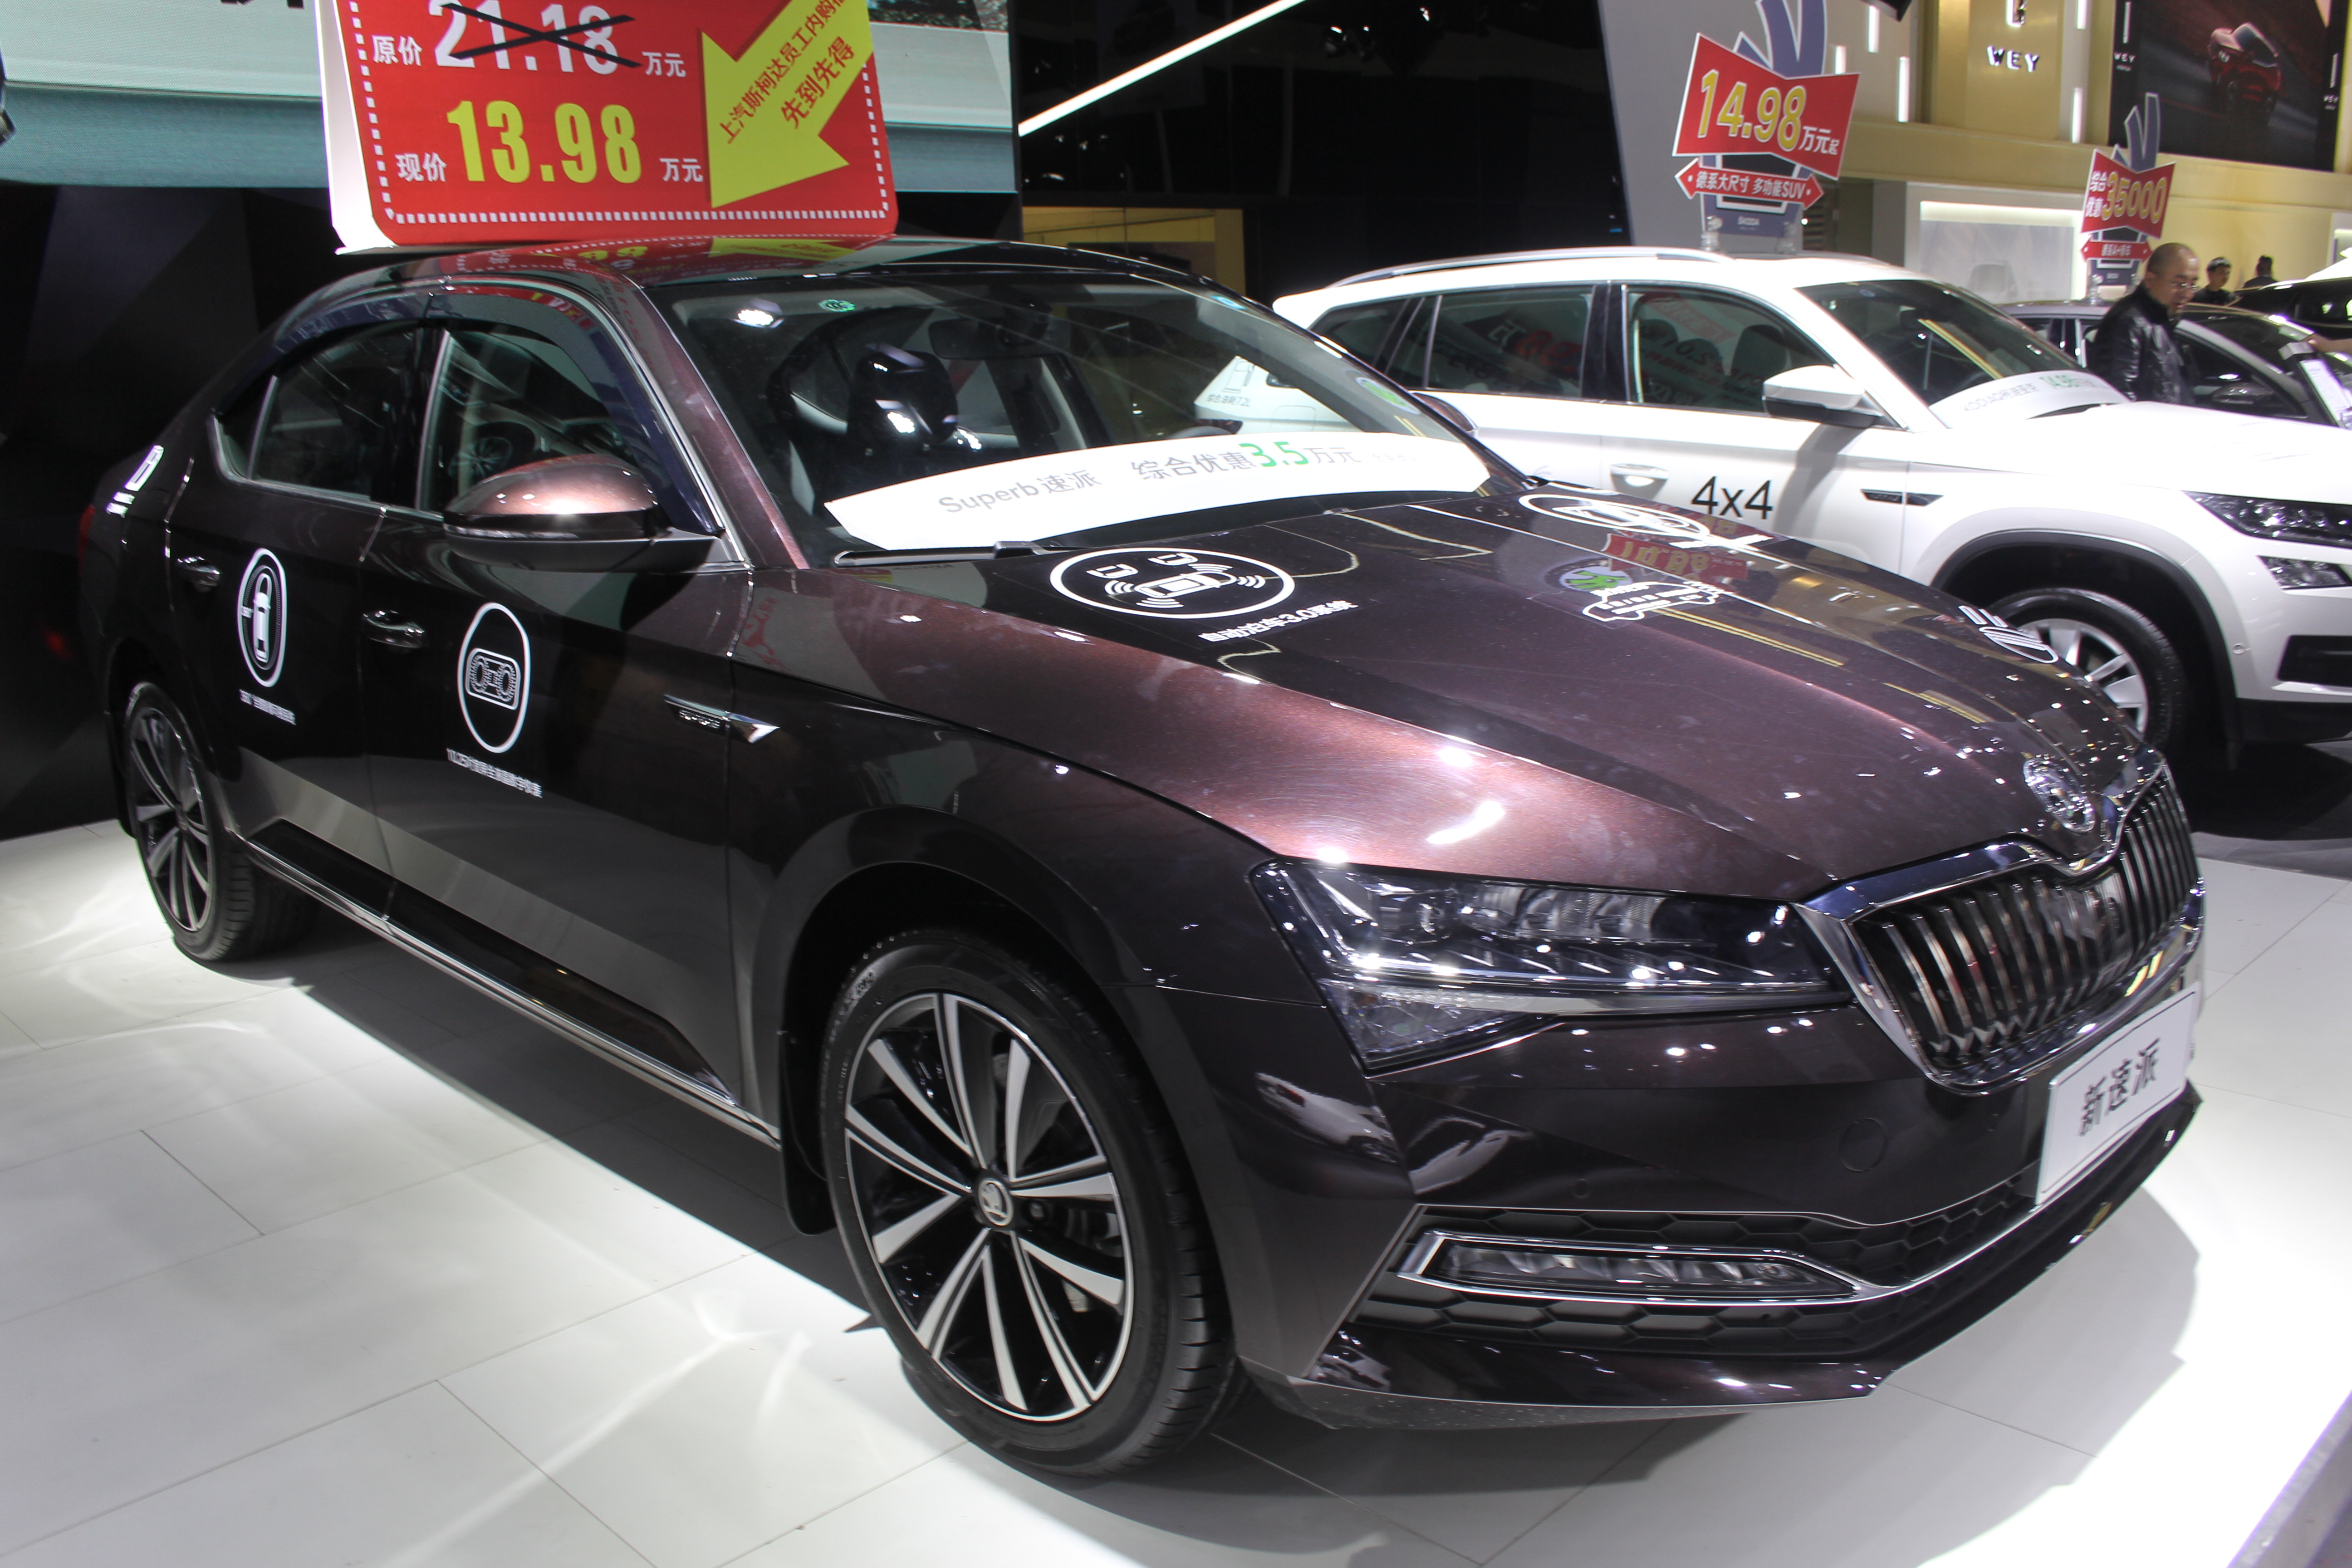
cars, old cars, ancient cars, vehicles, arts, museum, engineering, automovil, tanks, modern auto, technology, automotriz, chevrolet, ford, new cars, land vehicle, vehicle, car, motor vehicle, auto show, automotive design, mid size car, luxury vehicle, sedan, family car, executive car, personal luxury car, coupe, crossover suv, compact car, concept car, sport utility vehicle, rim, hatchback